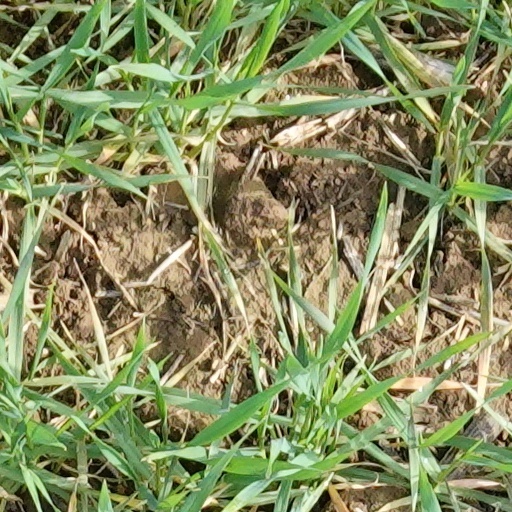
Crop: wheat